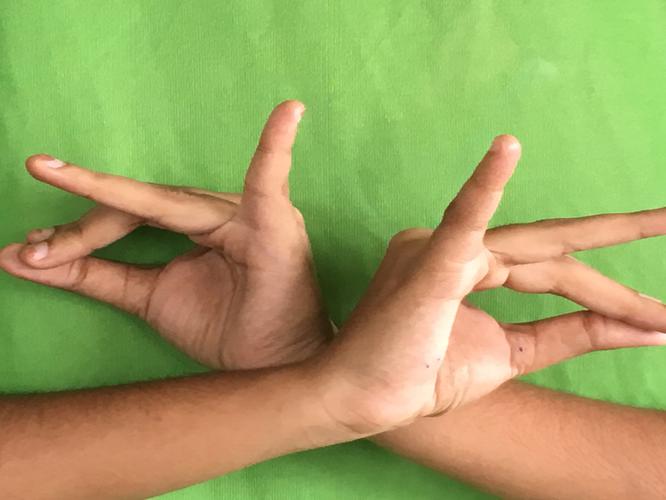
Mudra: Katakavardhana
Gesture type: double_hand